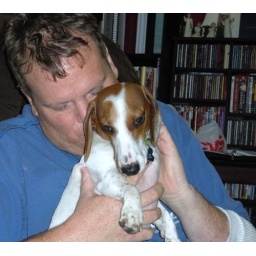
The sweet boy was a true comfort to me during my recuperation from injuries suffered in a motorcycle wreck.